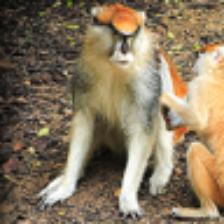
Label: NonHuman